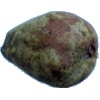
Label: Pear Stone 1